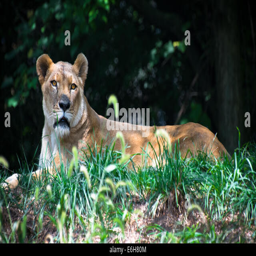
a portrait of a female lion in captivity